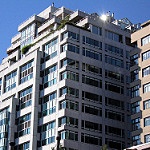
Scene: Outdoor